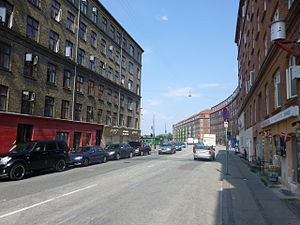
Hyltebro
Hyltebro.
Hyltebro er en gade på det Ydre Nørrebro i København, der løber mellem Folmer Bendtsens Plads og Nørrebrogade. Gaden er ca. 100 meter lang.